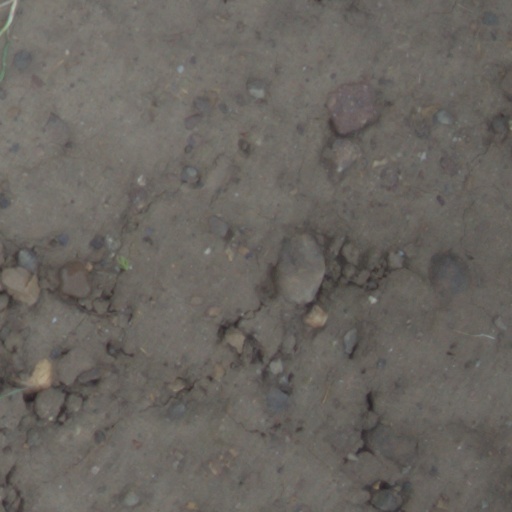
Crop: wheat